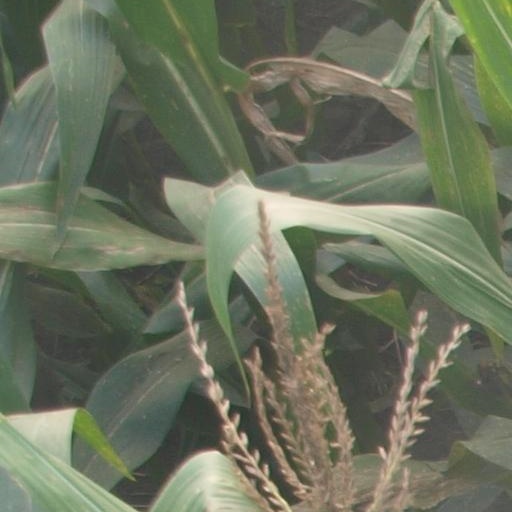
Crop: maize; corn